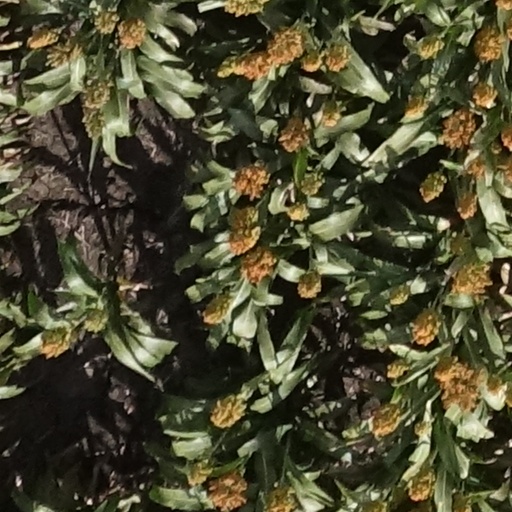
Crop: sorghum